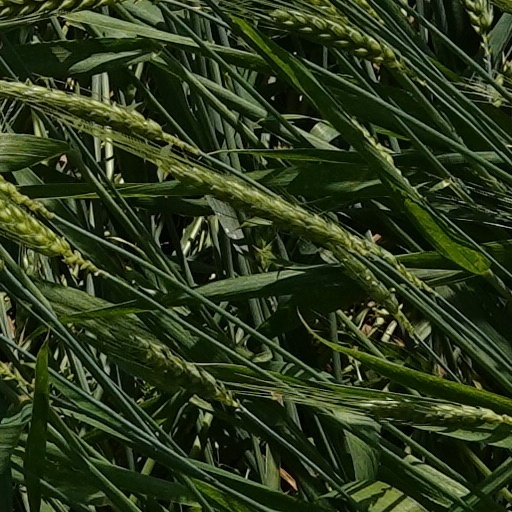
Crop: wheat